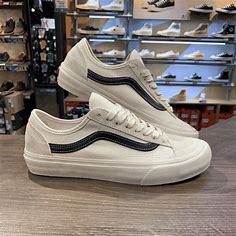
Brand: Vans
Model: Style 36 Decon Sf